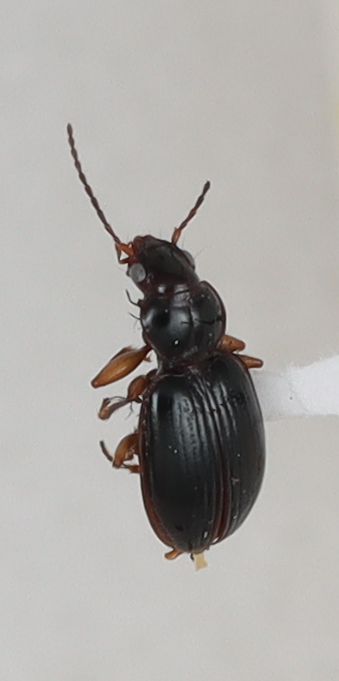
Scientific name: Mecyclothorax konanus
Plot: 14
Trap: E
Collected: 20200623